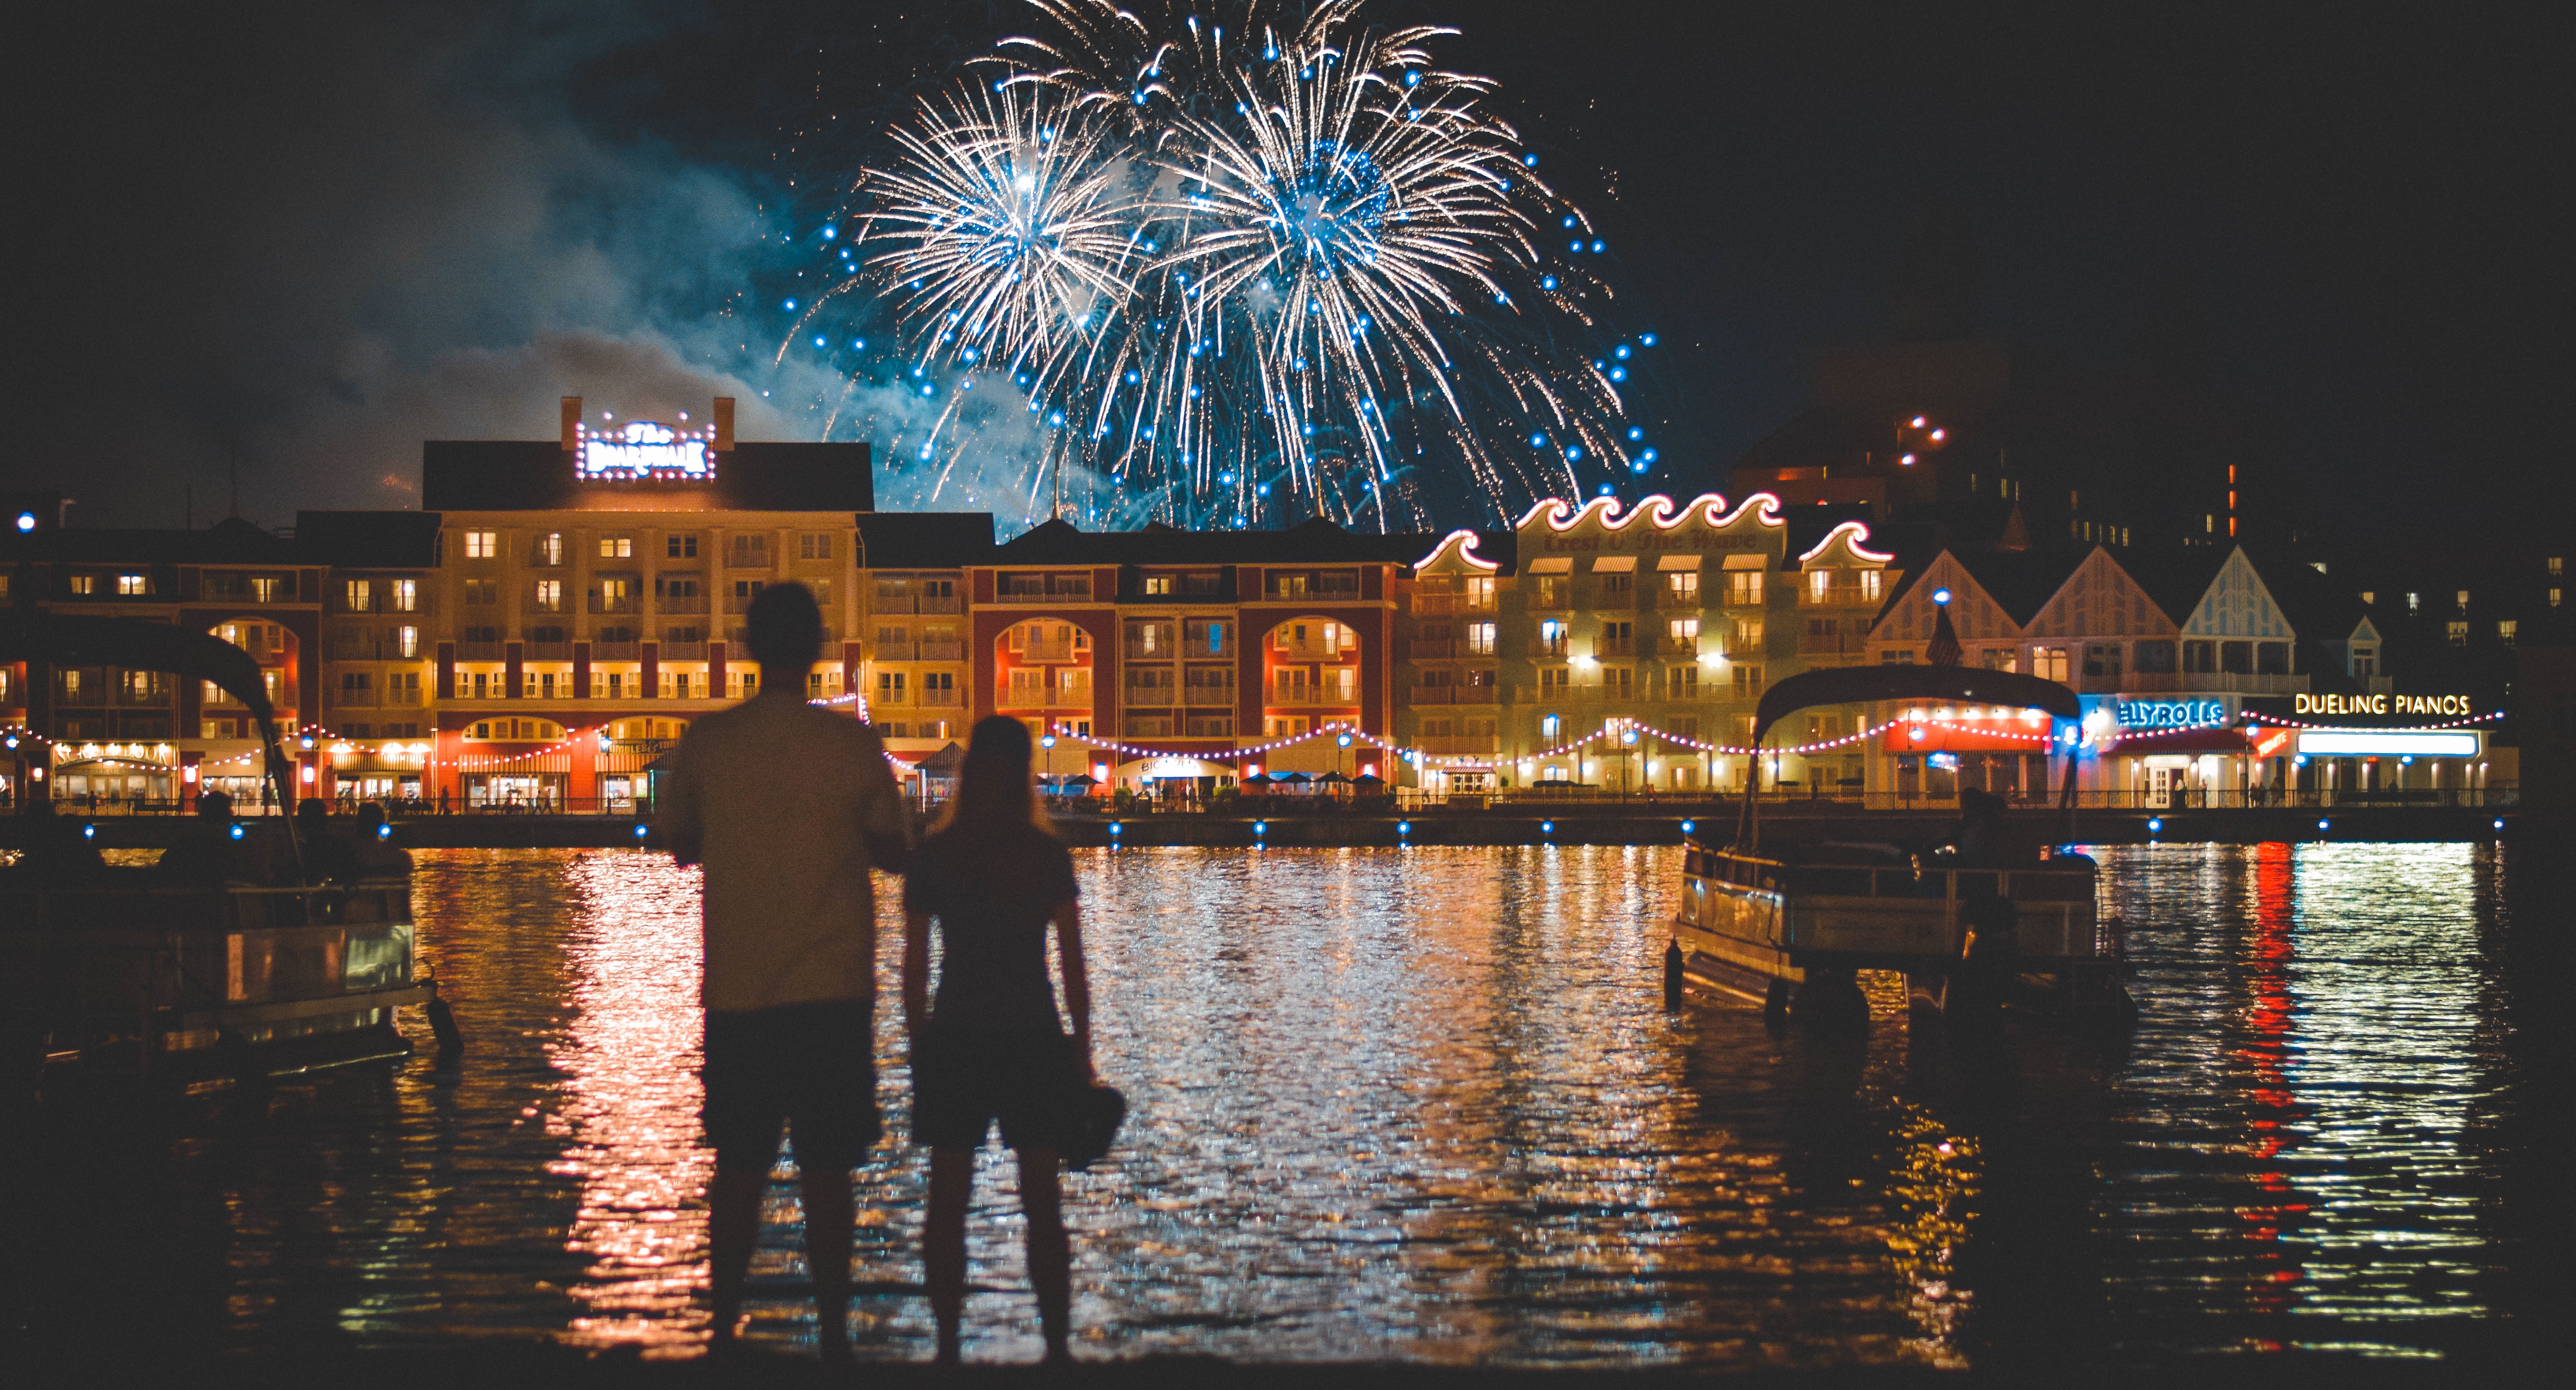
water, light, river, recreation, firework, evening, reflection, couple, fireworks, event, outdoor recreation